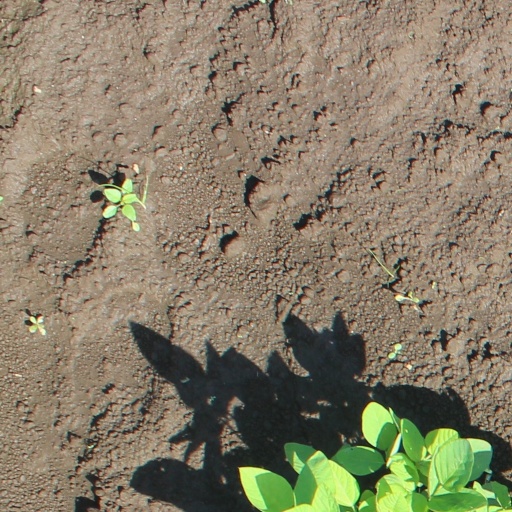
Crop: soybean